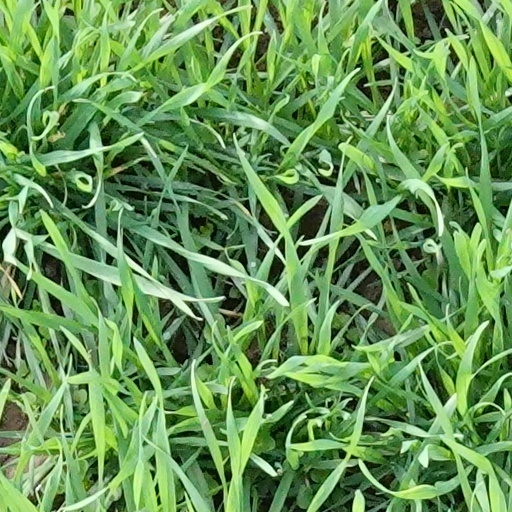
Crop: wheat